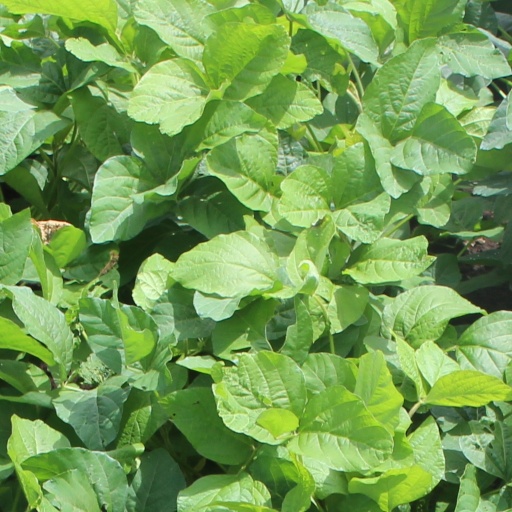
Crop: soybean